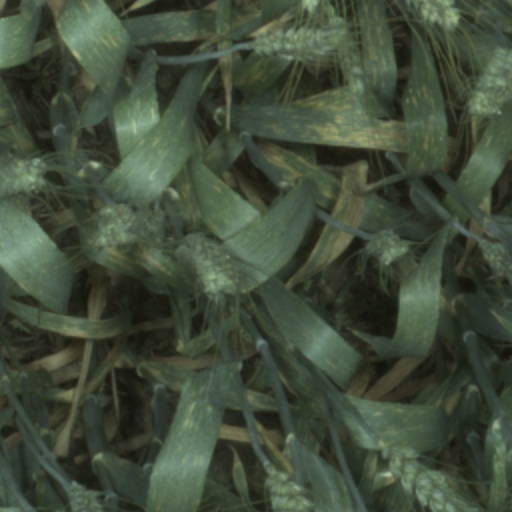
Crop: wheat